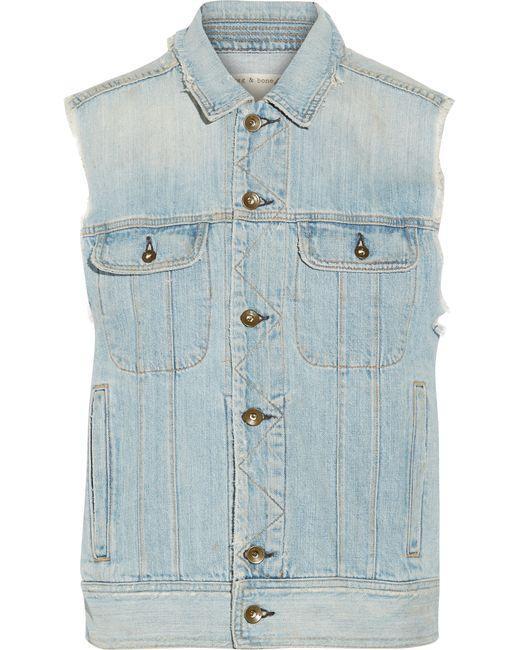
Ärmellose hellblaue Jeansjacke aus Denim